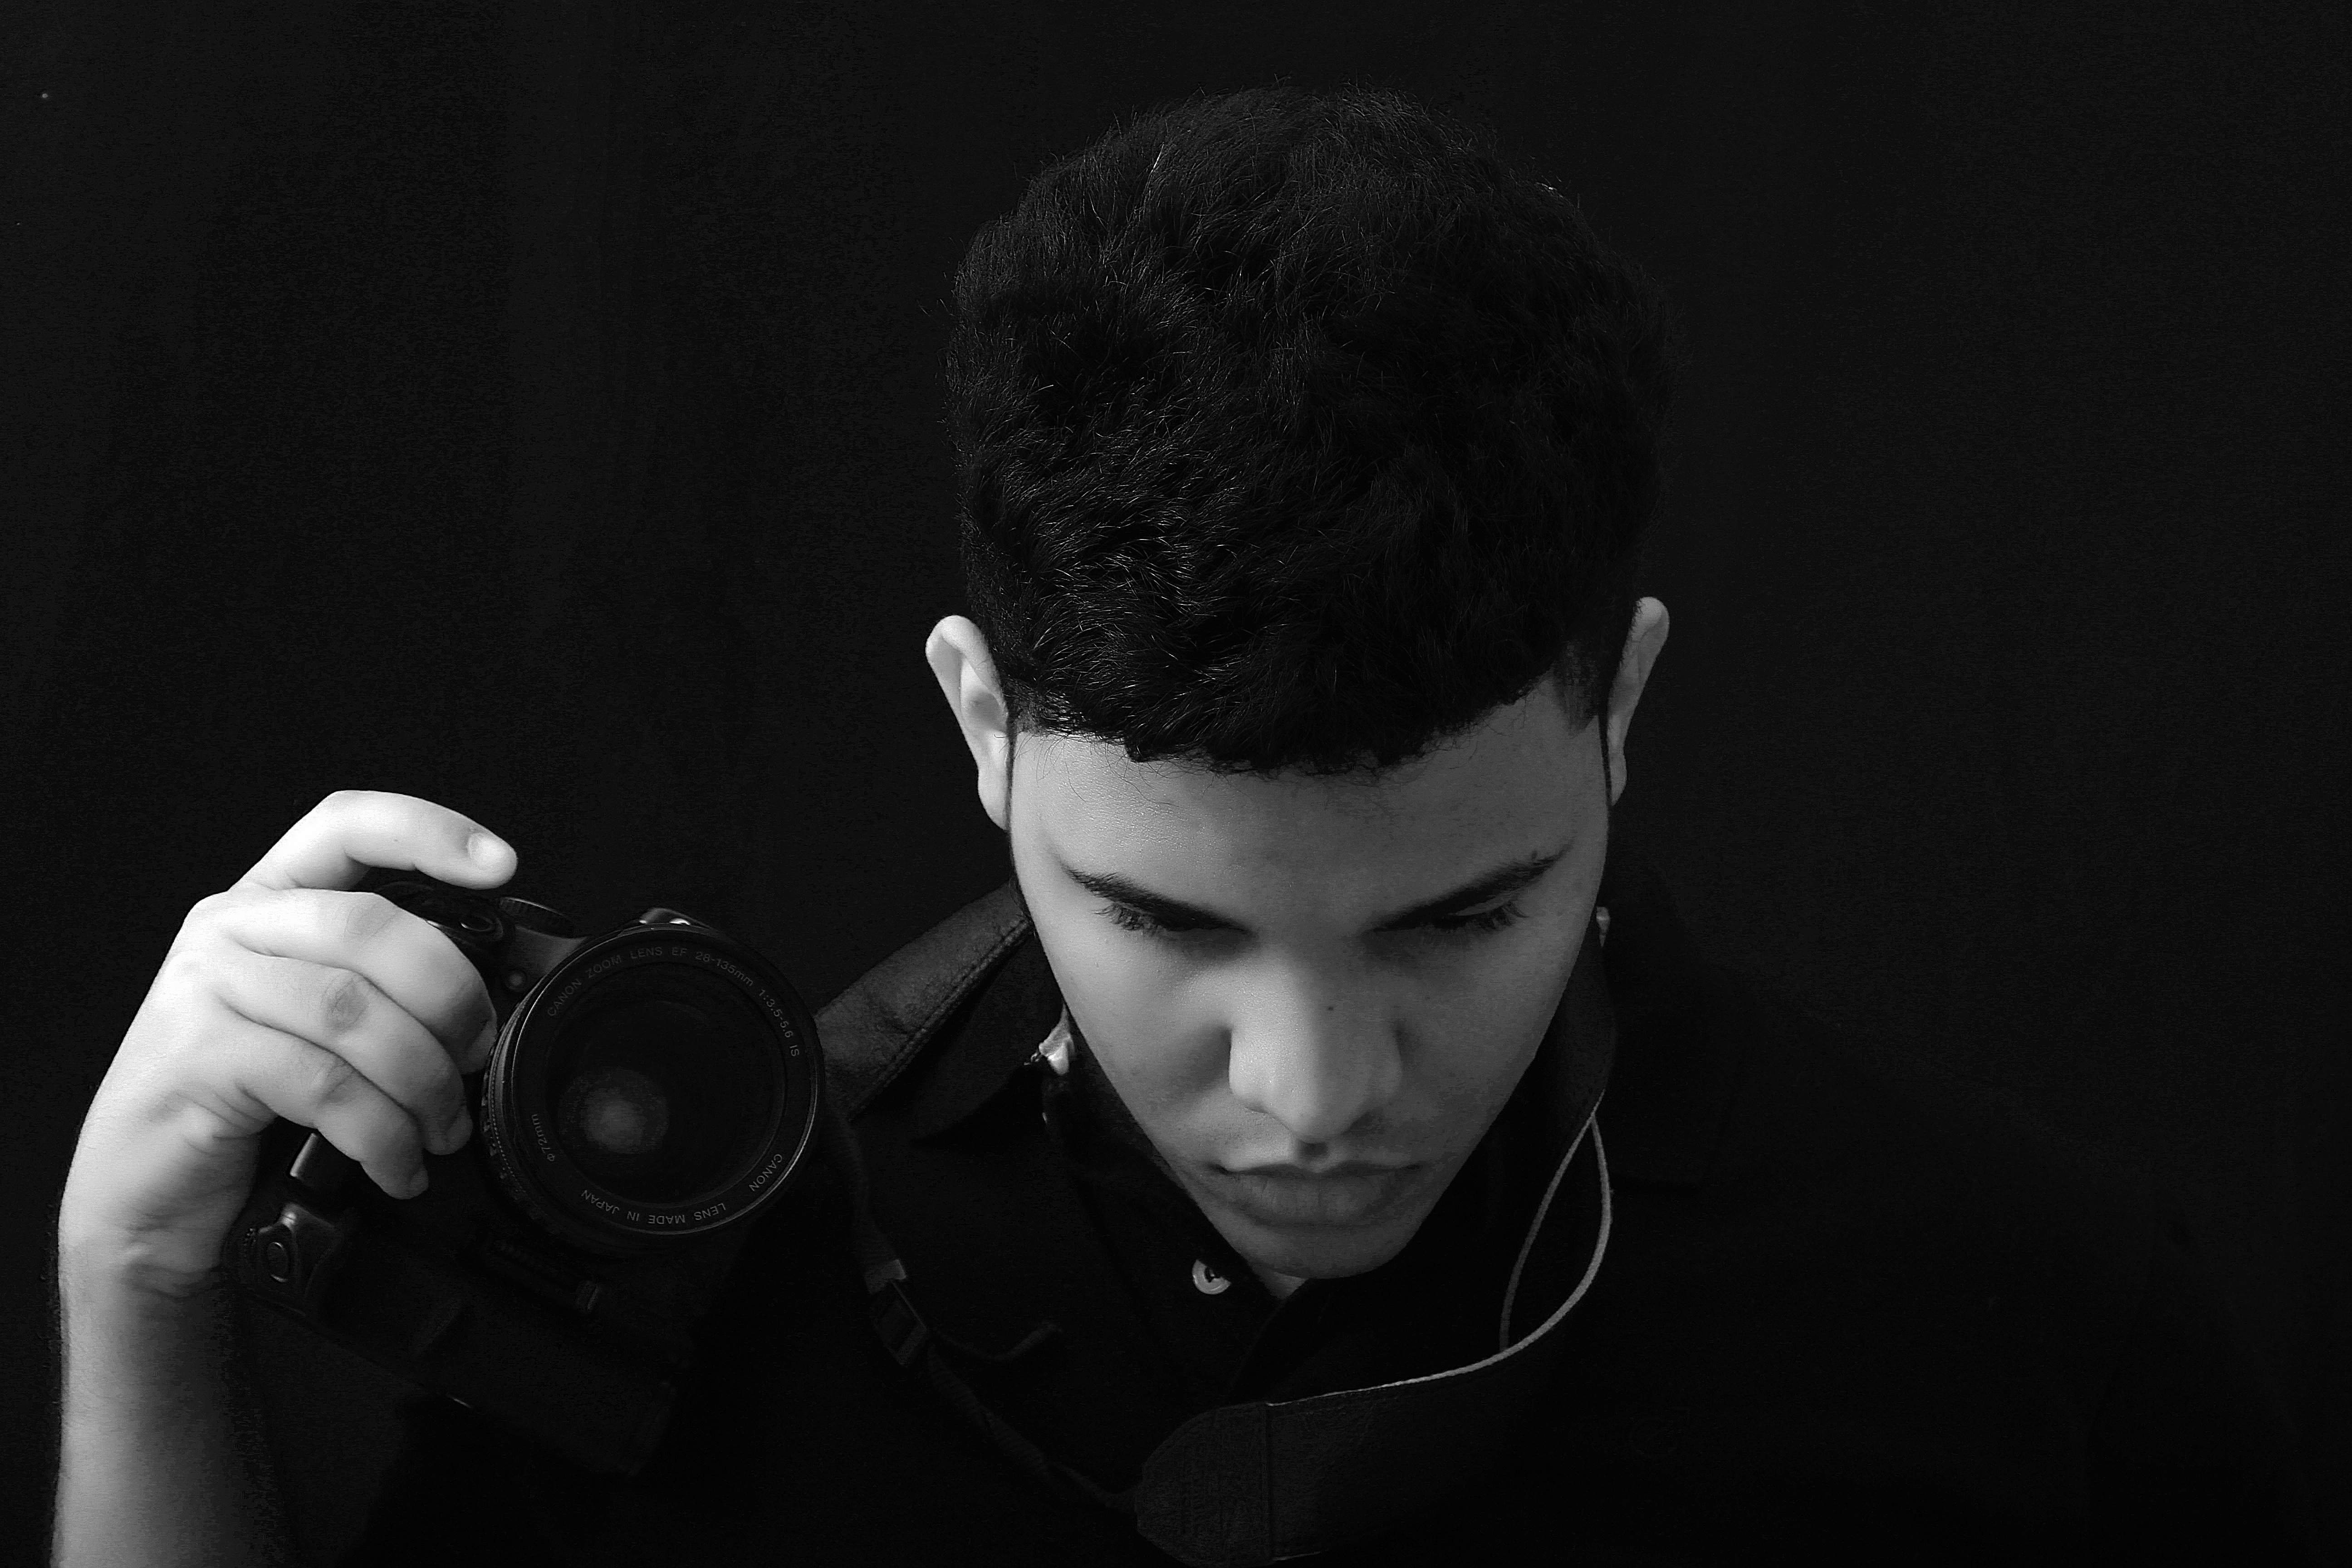
notebook, light, black and white, white, camera, photography, photographer, purple, photo, dslr, portrait, canon, darkness, professional, nikon, black, monochrome, eos, team, digital camera, glasses, digital, sony, pentax, kodak, filter, reflex, photographers, photographic, sense, monochrome photography, film noir, fld, different photography, professional photographers, photoapparat